Taillecavat

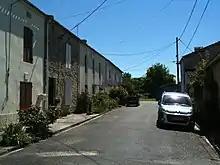
Taillecavat center

Taillecavat is located at one hour by car of Bordeaux and Agen. Fifteen minutes are needed to go to the city of Marmande (more than 30,000 people urban area).